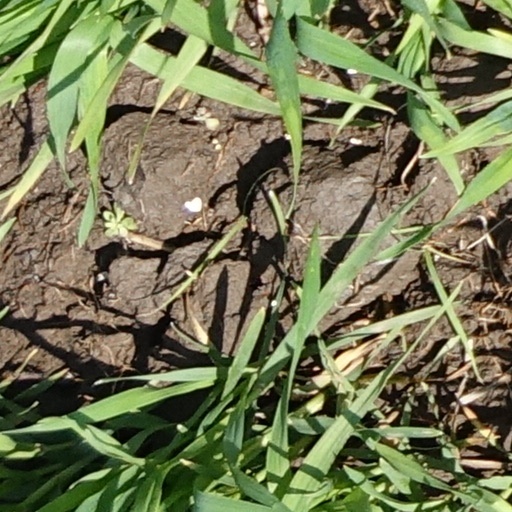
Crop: wheat